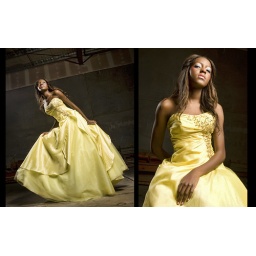
african american girl modeling with wedding dress in warehouse